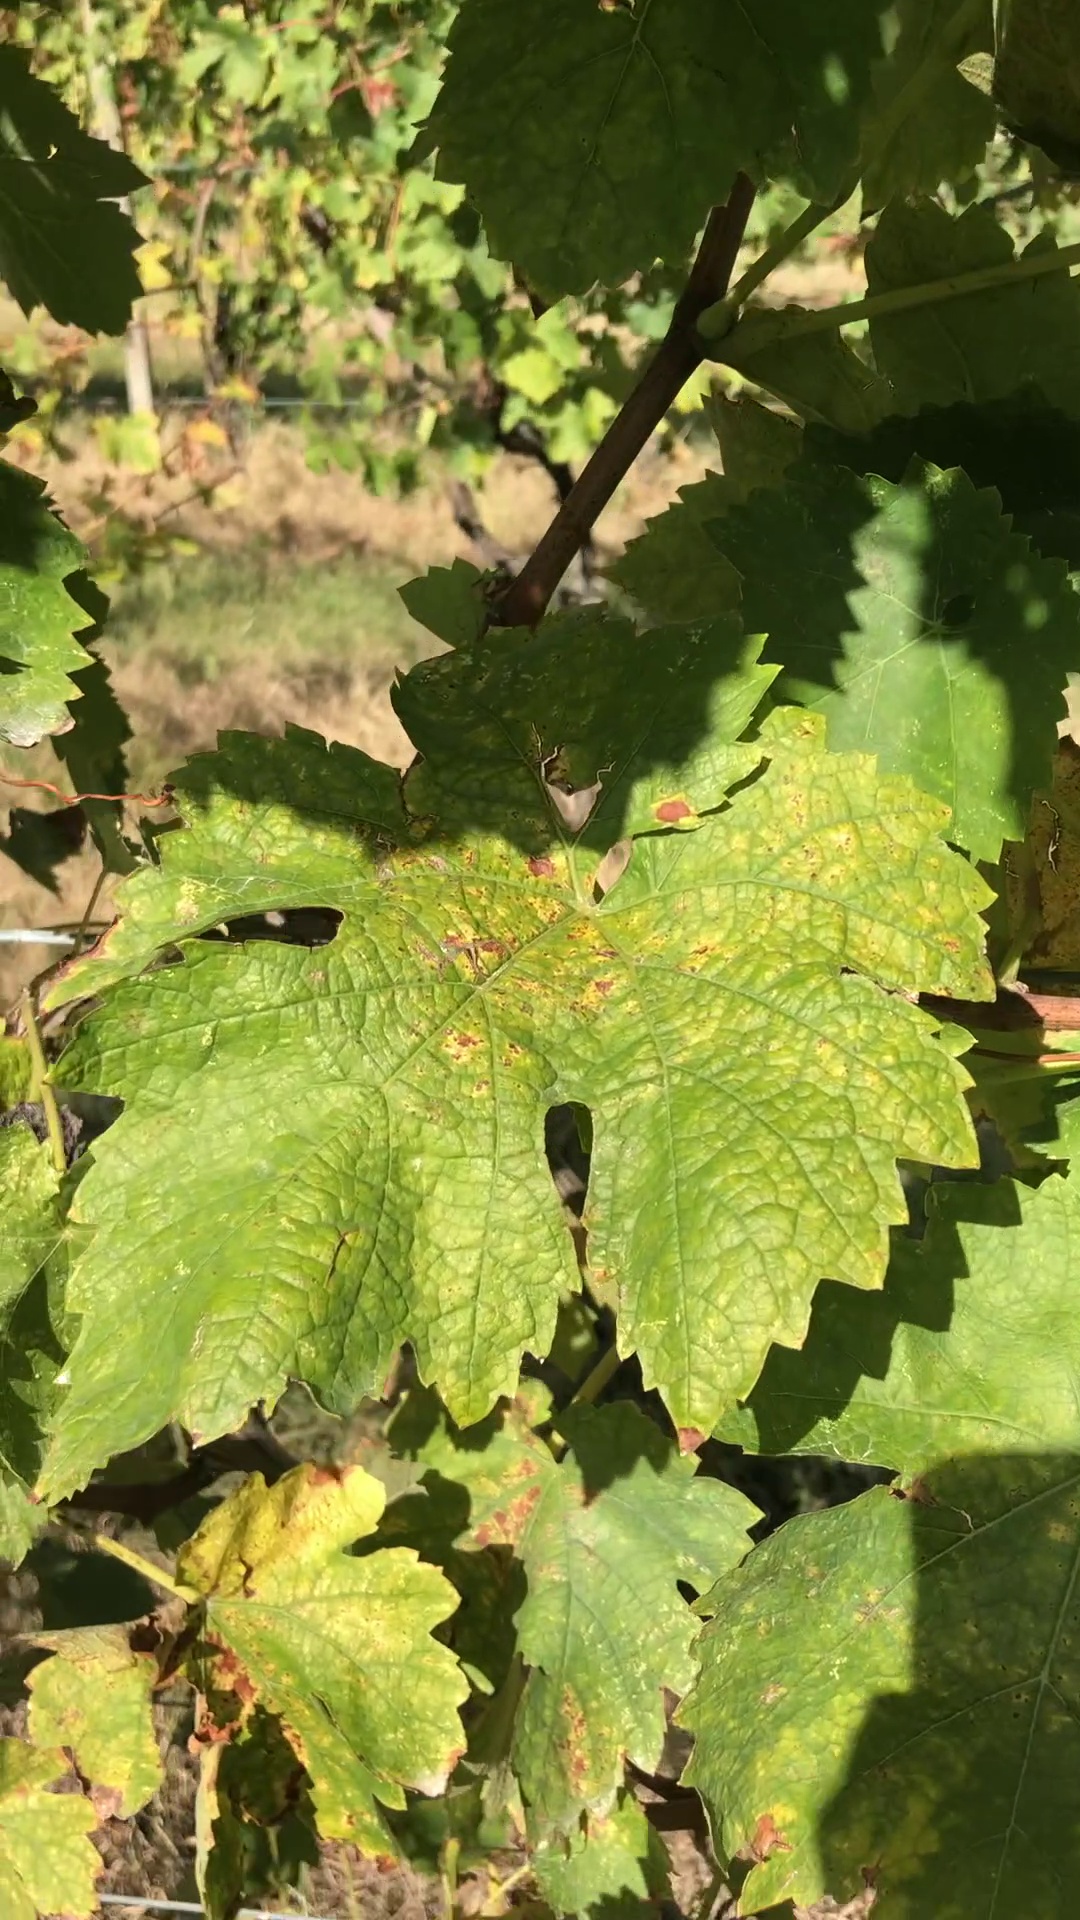
Label: healthy